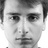
Emotion: sad